Marketing of Halo 3

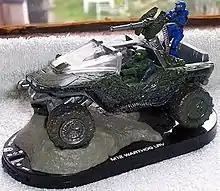
The Warthog from the ActionClix game

The launch of "Halo 3" coincided with the release of various games, action figures, and collectible toys. WizKids developed a Clix collectible miniatures game entitled "Halo ActionClix" which was released on September 18, 2007. The tabletop game features miniature figures from the "Halo" universe, including characters and vehicles. "Halo ActionClix" figures were occasionally bundled with the game in promotional packs, and Gamestation stores in the United Kingdom offered a Master Chief figurine to the first 1000 pre-orders of the "Halo 3" Legendary Edition.